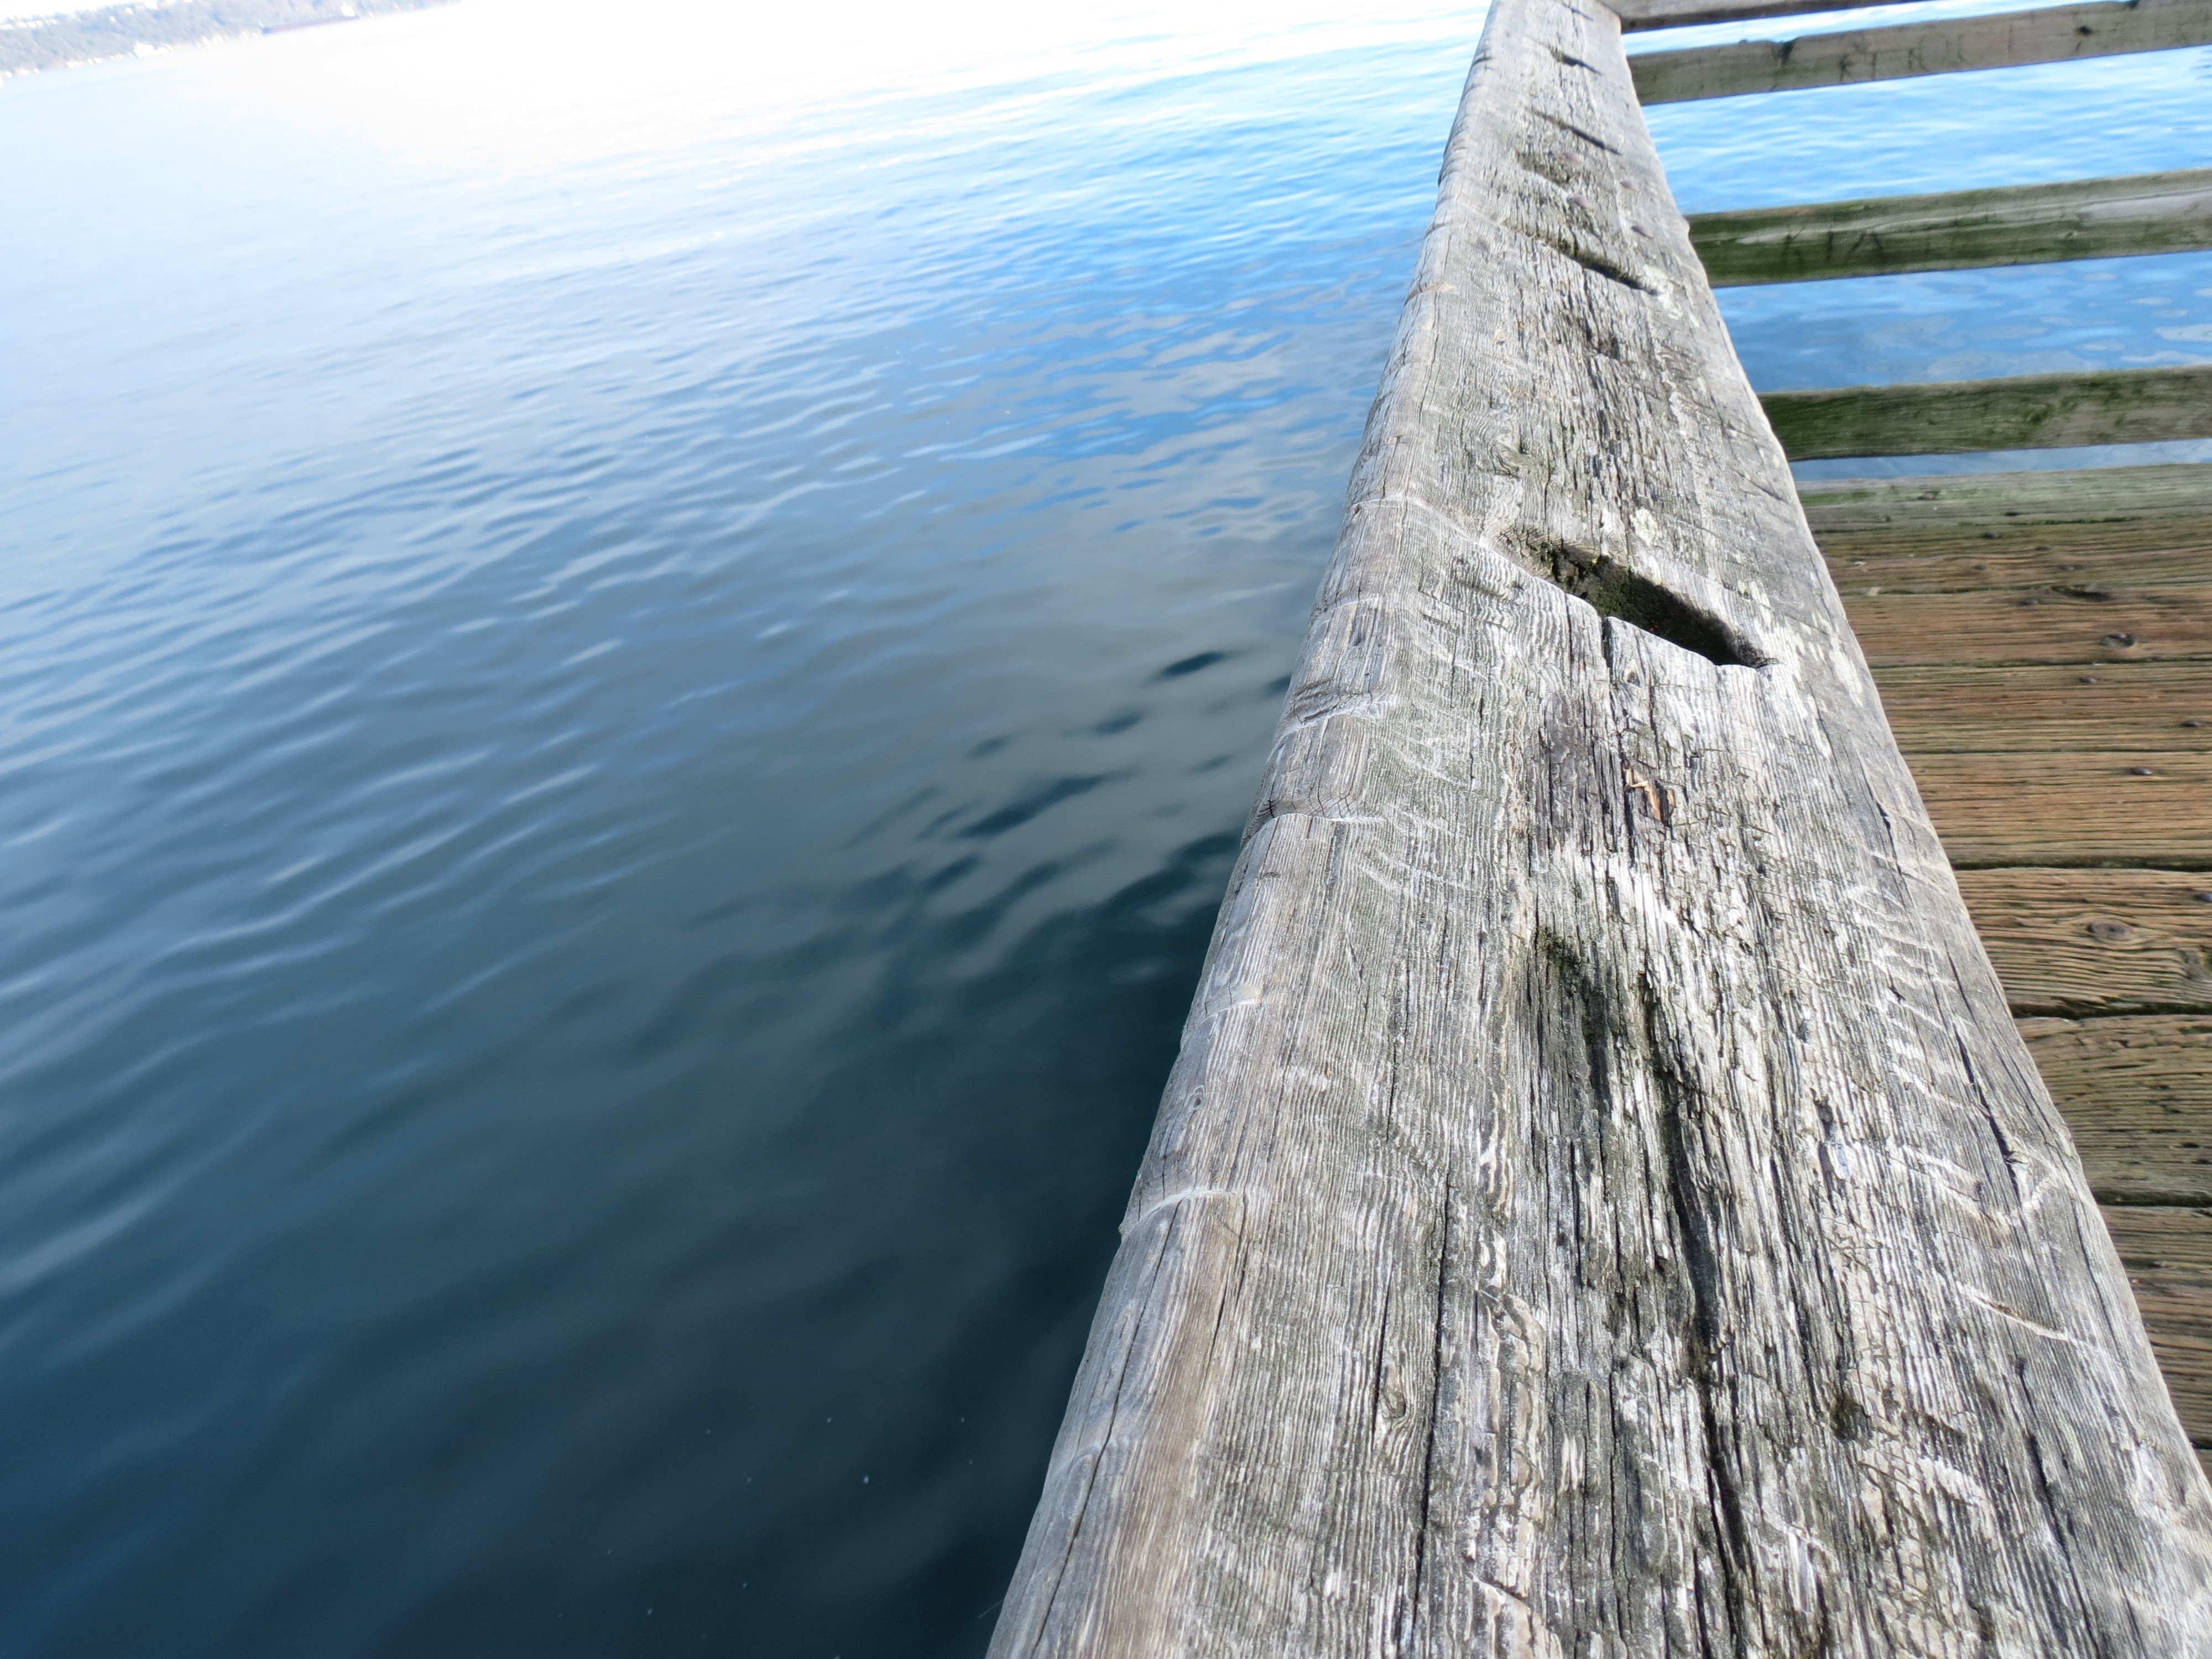
sea, coast, boat, ice, vehicle, terrain, boating